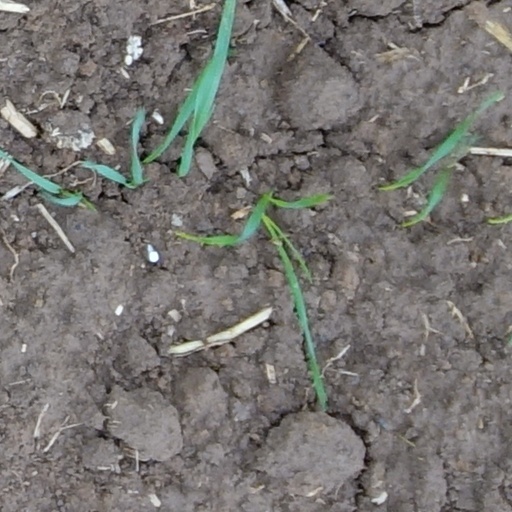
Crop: wheat